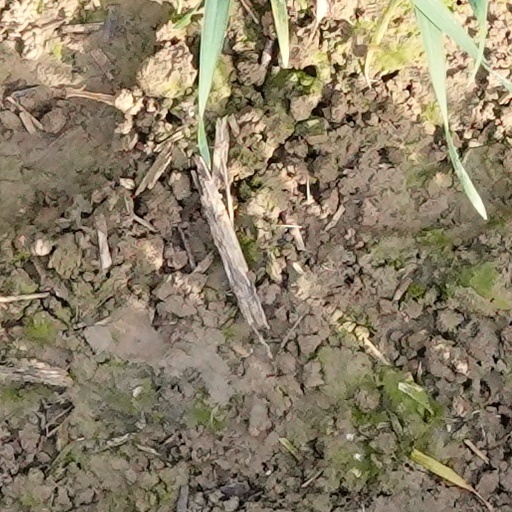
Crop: wheat